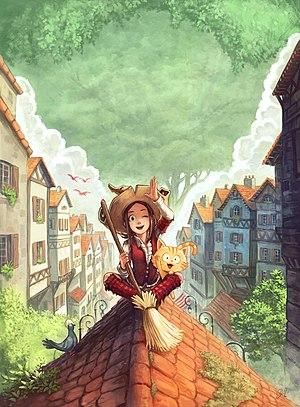
Pepper&Carrot est une série de bande dessinée en ligne libre créée par l'artiste français David Revoy.